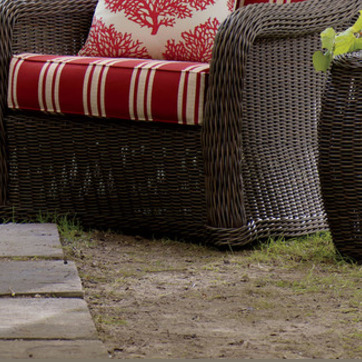
Material: other